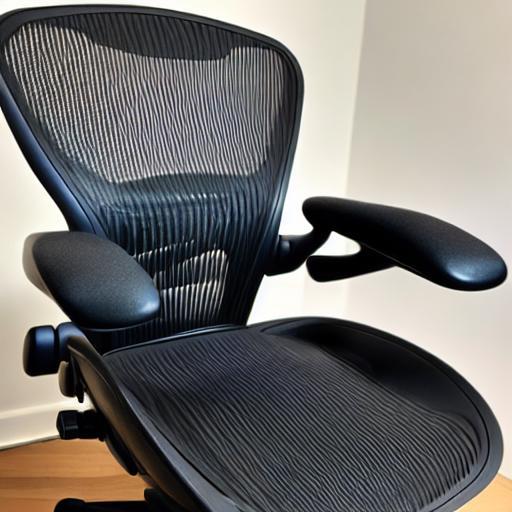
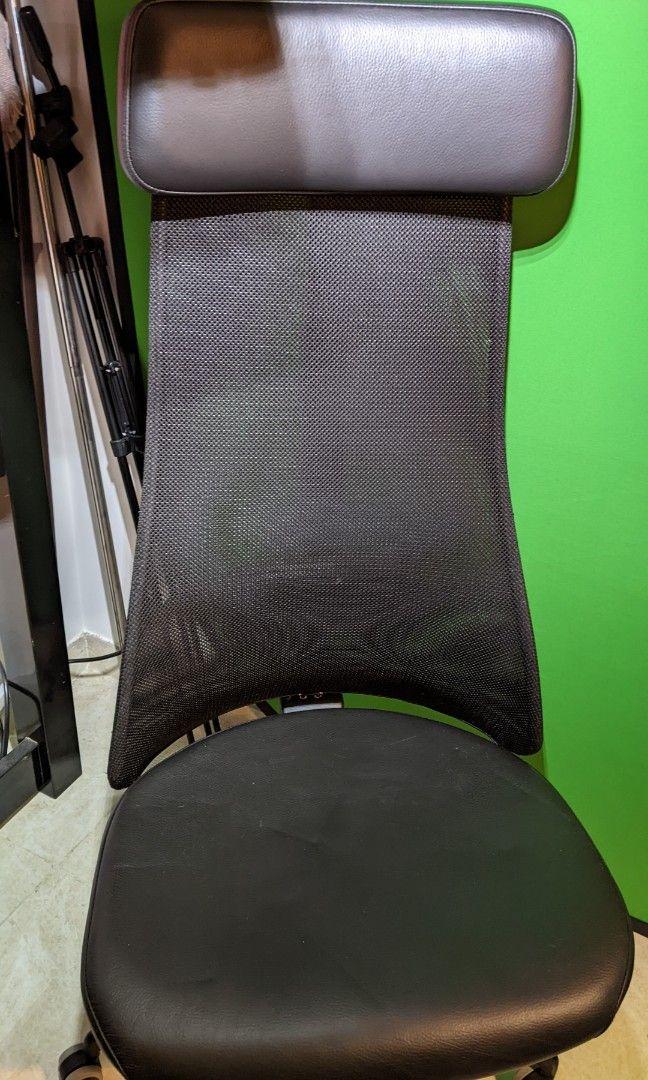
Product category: items_chair
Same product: no